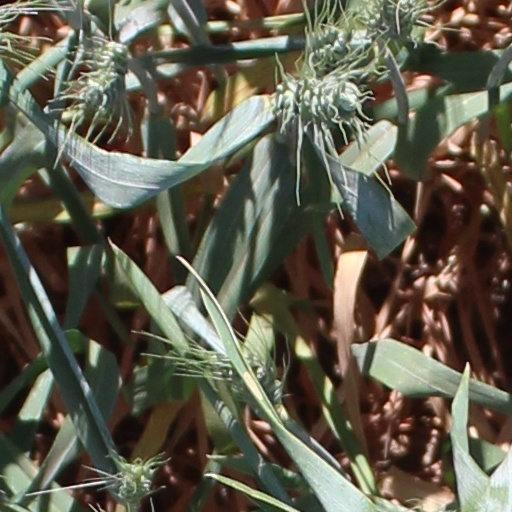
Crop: wheat